Troop engagements of the American Civil War, 1862

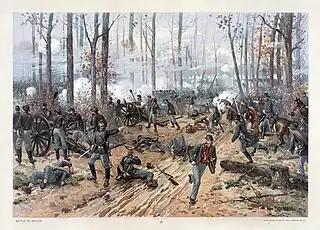
"Battle of Shiloh" by Thure de Thulstrup.

In the Western Theater, the Confederate forces, commanded by General Albert S. Johnston, were forced to abandon Kentucky and much of central and western Tennessee following the loss of Fort Donelson and Fort Henry in February. The capture of the two forts turned the Union commander in the battles, Major General Ulysses S. Grant, into a national hero. Johnston, following a plan proposed by his second-in-command General P. G. T. Beauregard, concentrated as many forces as he could near Corinth, Mississippi and attacked Grant's Army of the Tennessee near Shiloh Church. Although successful in driving the Union army almost into the Tennessee River on April 6, Johnston was mortally wounded during the battle, while Grant was reinforced during the night by the Army of the Ohio, commanded by Major General Don Carlos Buell. Grant then led a counterattack the following morning and drove the Confederates from the field, who then retreated back to their base at Corinth. Major General Henry W. Halleck took command of the Union forces operating in western Tennessee and advanced to Corinth, where both armies settled in for a month-long siege. Fearing that a full scale Union assault on the Confederate defenses was imminent, Beauregard evacuated Corinth during the night of May 29–30 without Halleck's forces finding out until the following morning.